Rannock, New South Wales

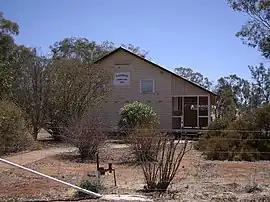
Rannock Community Centre

Rannock is a rural community in the central north part of the Riverina. It is situated by road, about east of Methul and north of Coolamon. At the , Rannock had a population of 78 people.